At (cuneiform)

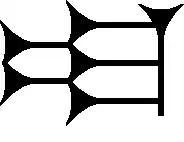
Cuneiform at; also ad, aṭ, and AD.

The cuneiform sign at, is a common-use sign of the Amarna letters, the "Epic of Gilgamesh," and other cuneiform texts (for example Hittite texts). It has secondary uses in the Amarna letters for ""ad"".